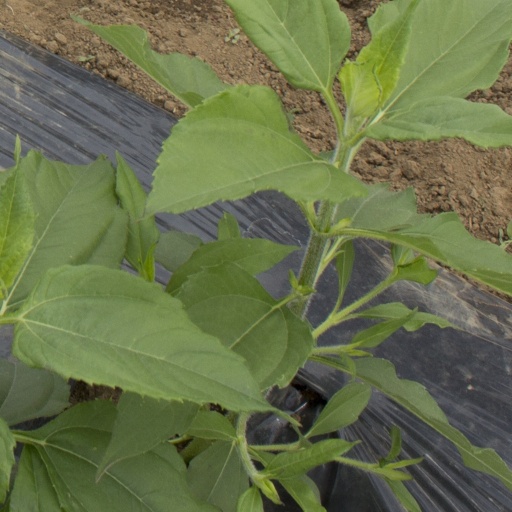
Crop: Jerusalem artichoke